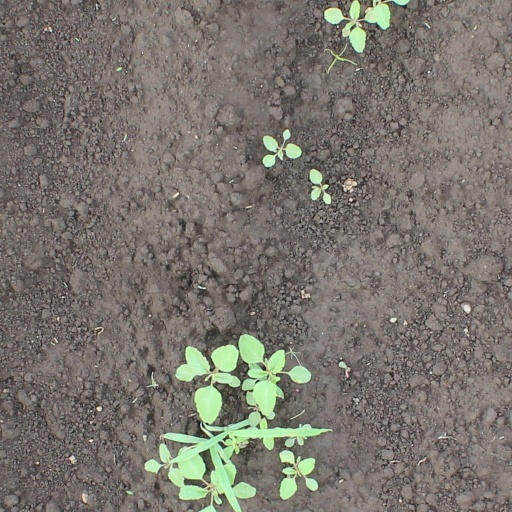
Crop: soybean